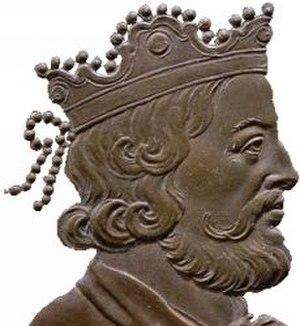
Portrait du Roi de france Childebert Ier Auteur Dassier, Jean (1676-1763
La liste des monarques de France réunit les rois et les empereurs qui ont régné sur la France, au travers des différentes constructions politiques, territoriales et dynastiques qui se succédèrent. Parmi les différents moments de cette royauté française, on distingue l'époque des royaumes francs au haut Moyen Âge, le royaume de France en tant que tel jusqu'à la Révolution française, puis le Premier Empire, la Restauration, la monarchie de Juillet et enfin le Second Empire. Le dernier monarque ayant régné en France est l'empereur Napoléon III, déchu officiellement le 1ᵉʳ mars 1871, après la défaite de Sedan. Jusqu'alors, la France avait toujours été une monarchie ou un empire, hormis durant deux périodes : la Première République, du 22 septembre 1792 au 18 mai 1804, et la Deuxième République, du 24 février 1848 au 2 décembre 1852.